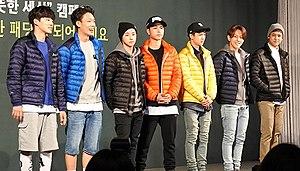
Ci-dessous se trouve une liste des prix et nominations reçus par le boys band sud-coréen iKON, formé en 2015 par YG Entertainment.
La discographie du boys band sud-coréen iKon consiste de deux albums studios, un album live et de seize singles.
Cet article est une liste non exhaustive de boys bands.